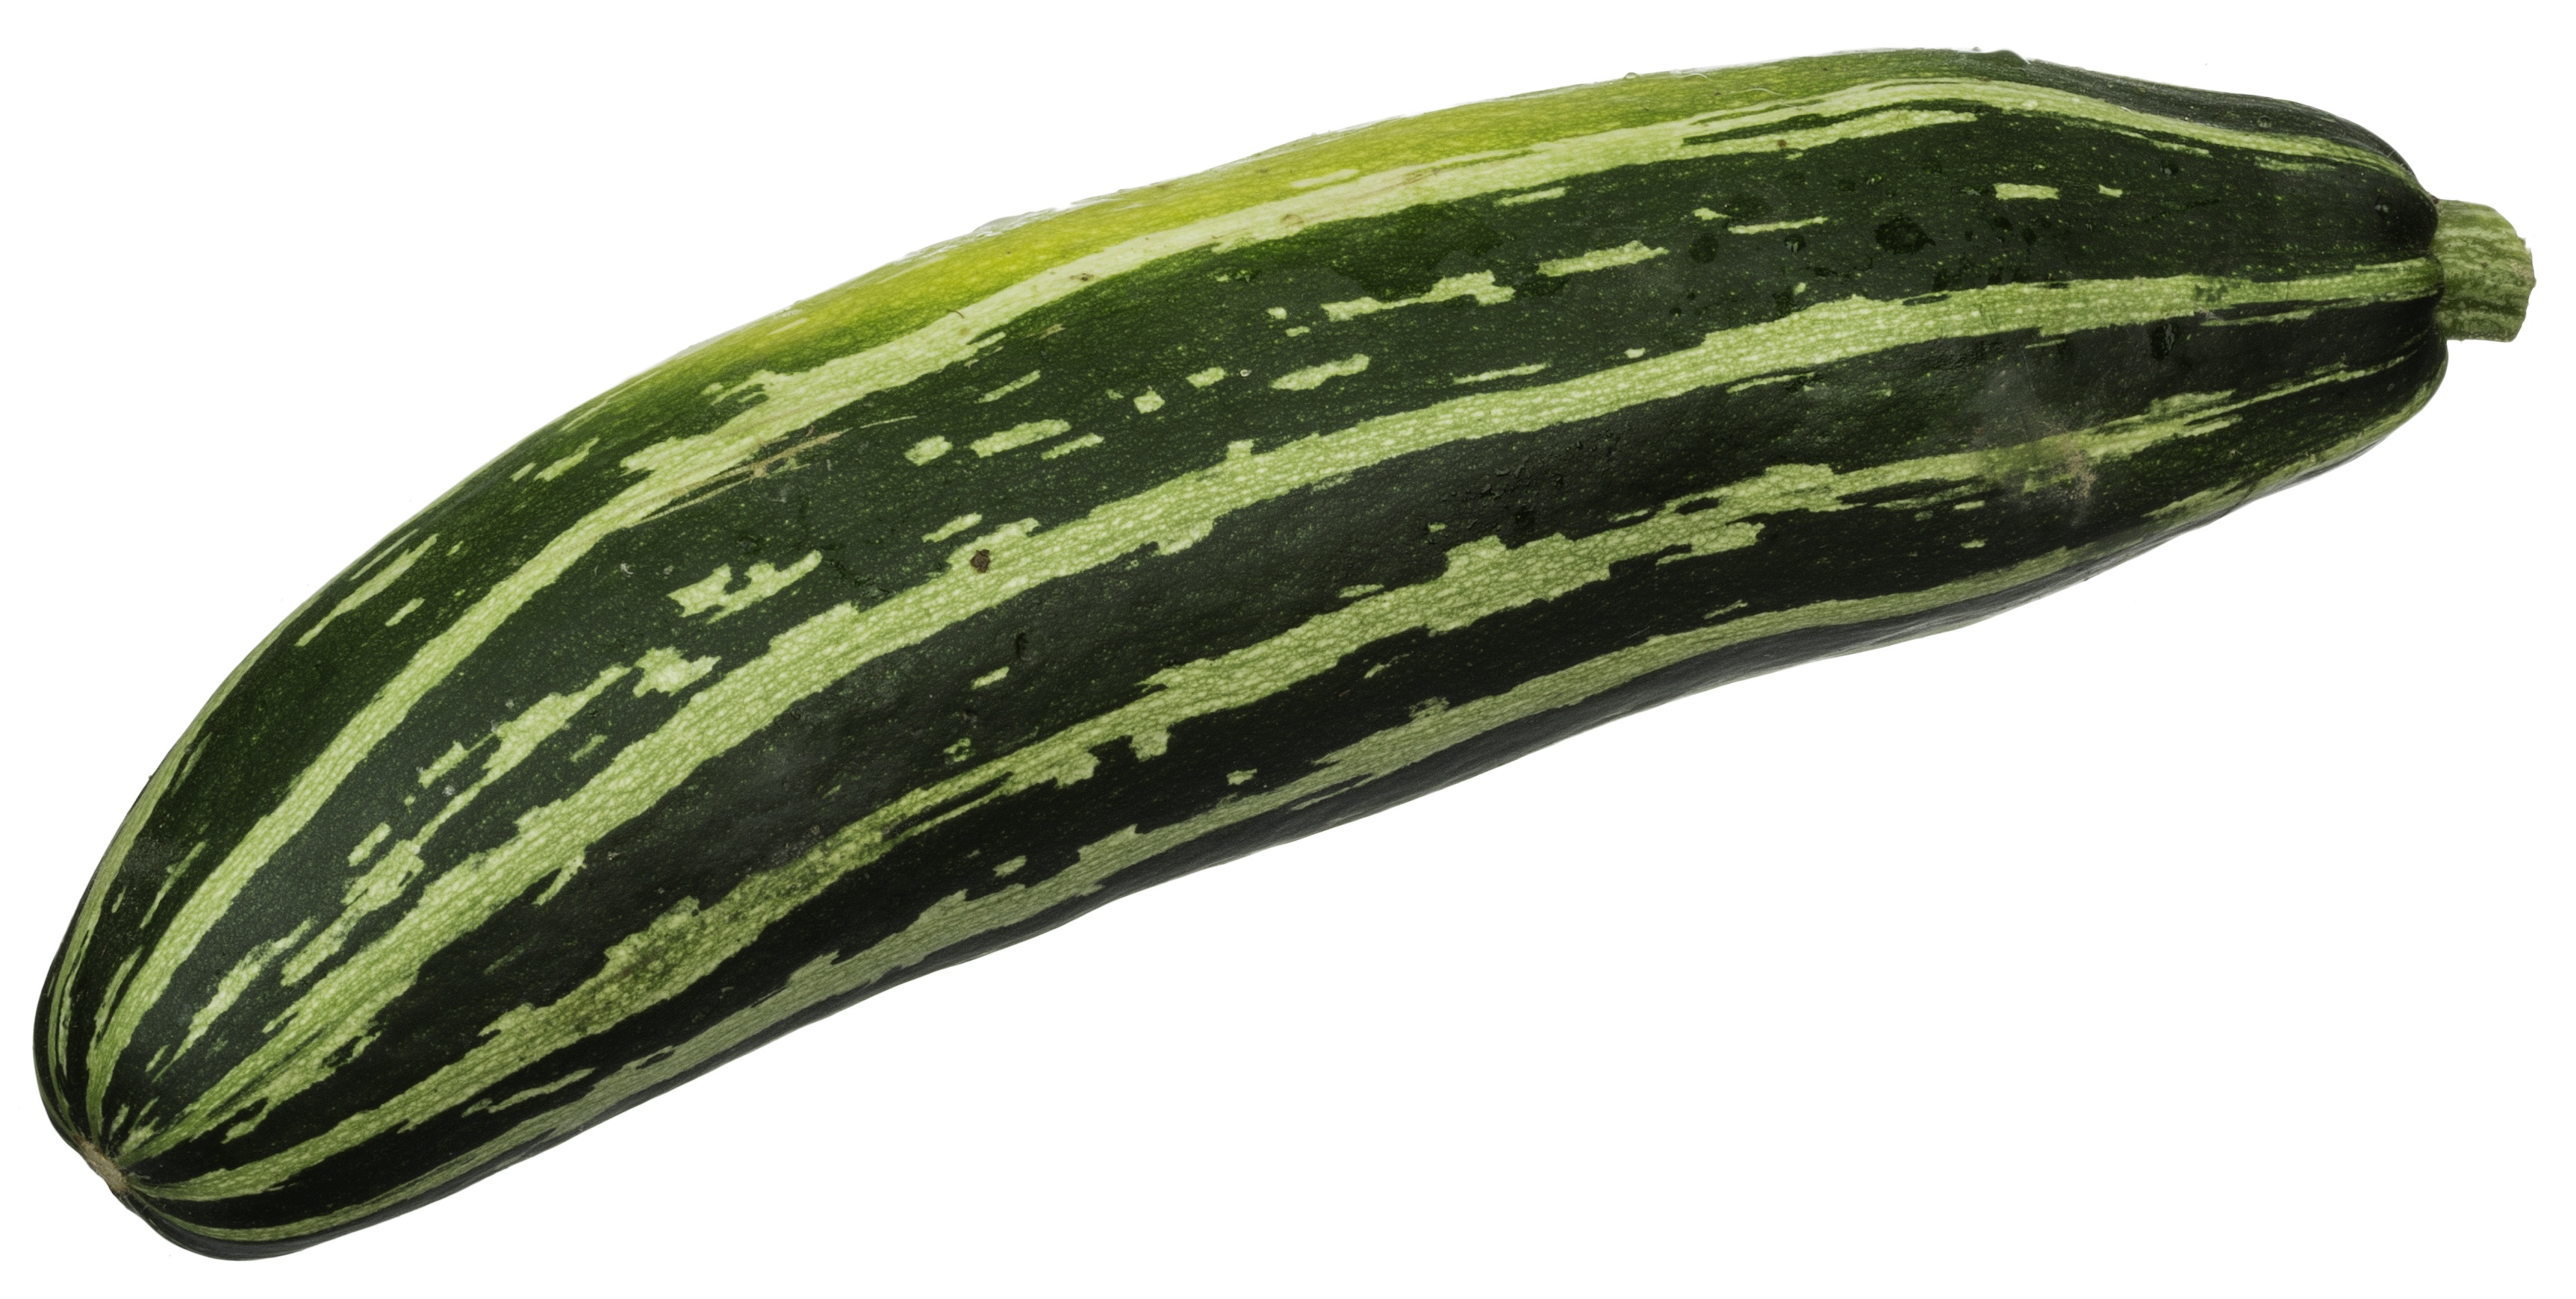
plant, fruit, leaf, food, cooking, produce, vegetable, healthy, eat, gourd, striped, vegetables, cucumber, zucchini, diet, vitamins, melon, ingredients, cucurbita, flowering plant, land plant, cucumber gourd and melon family